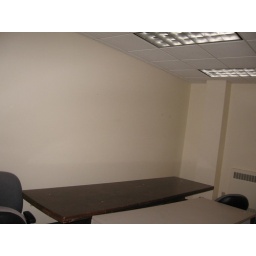
Aross from window office in &amp;quot;Dead End Hallway&amp;quot;. Will robably use the big table as a slab.